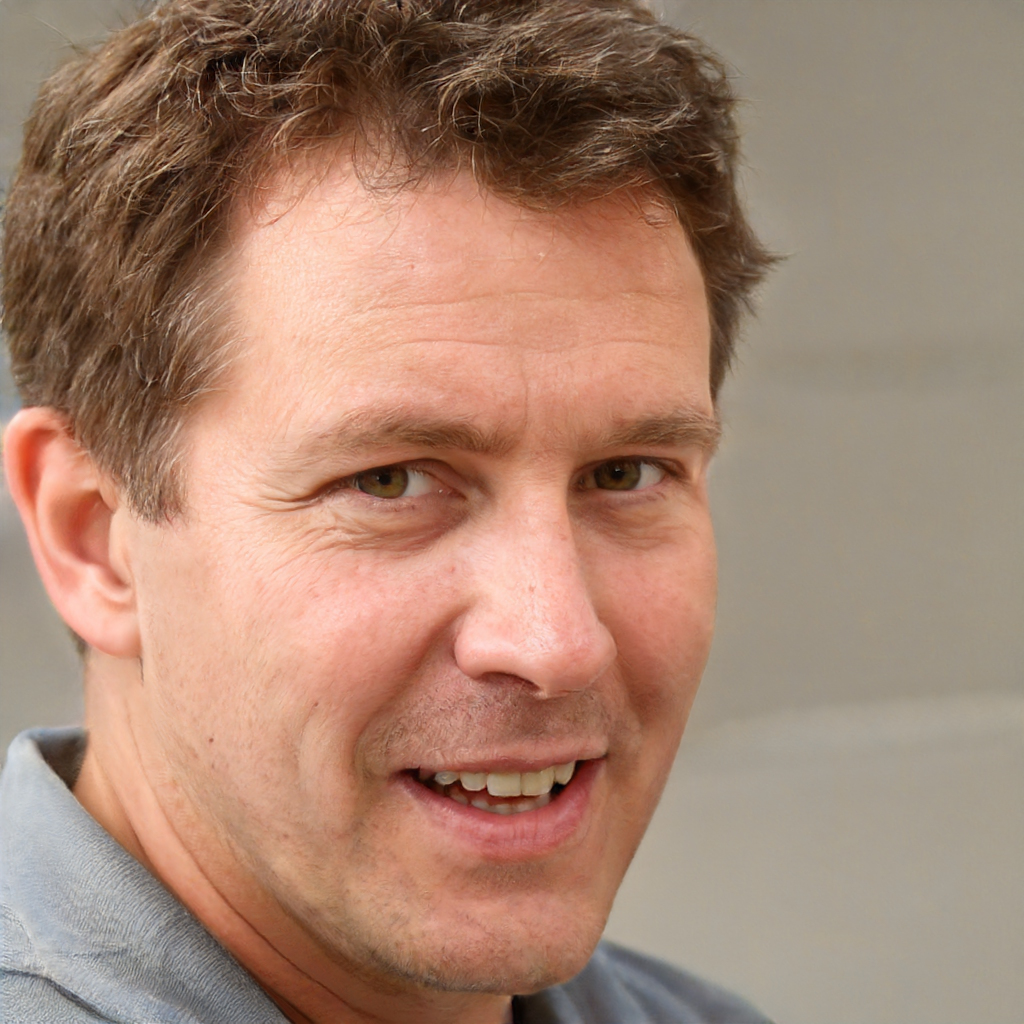
Gender: Male